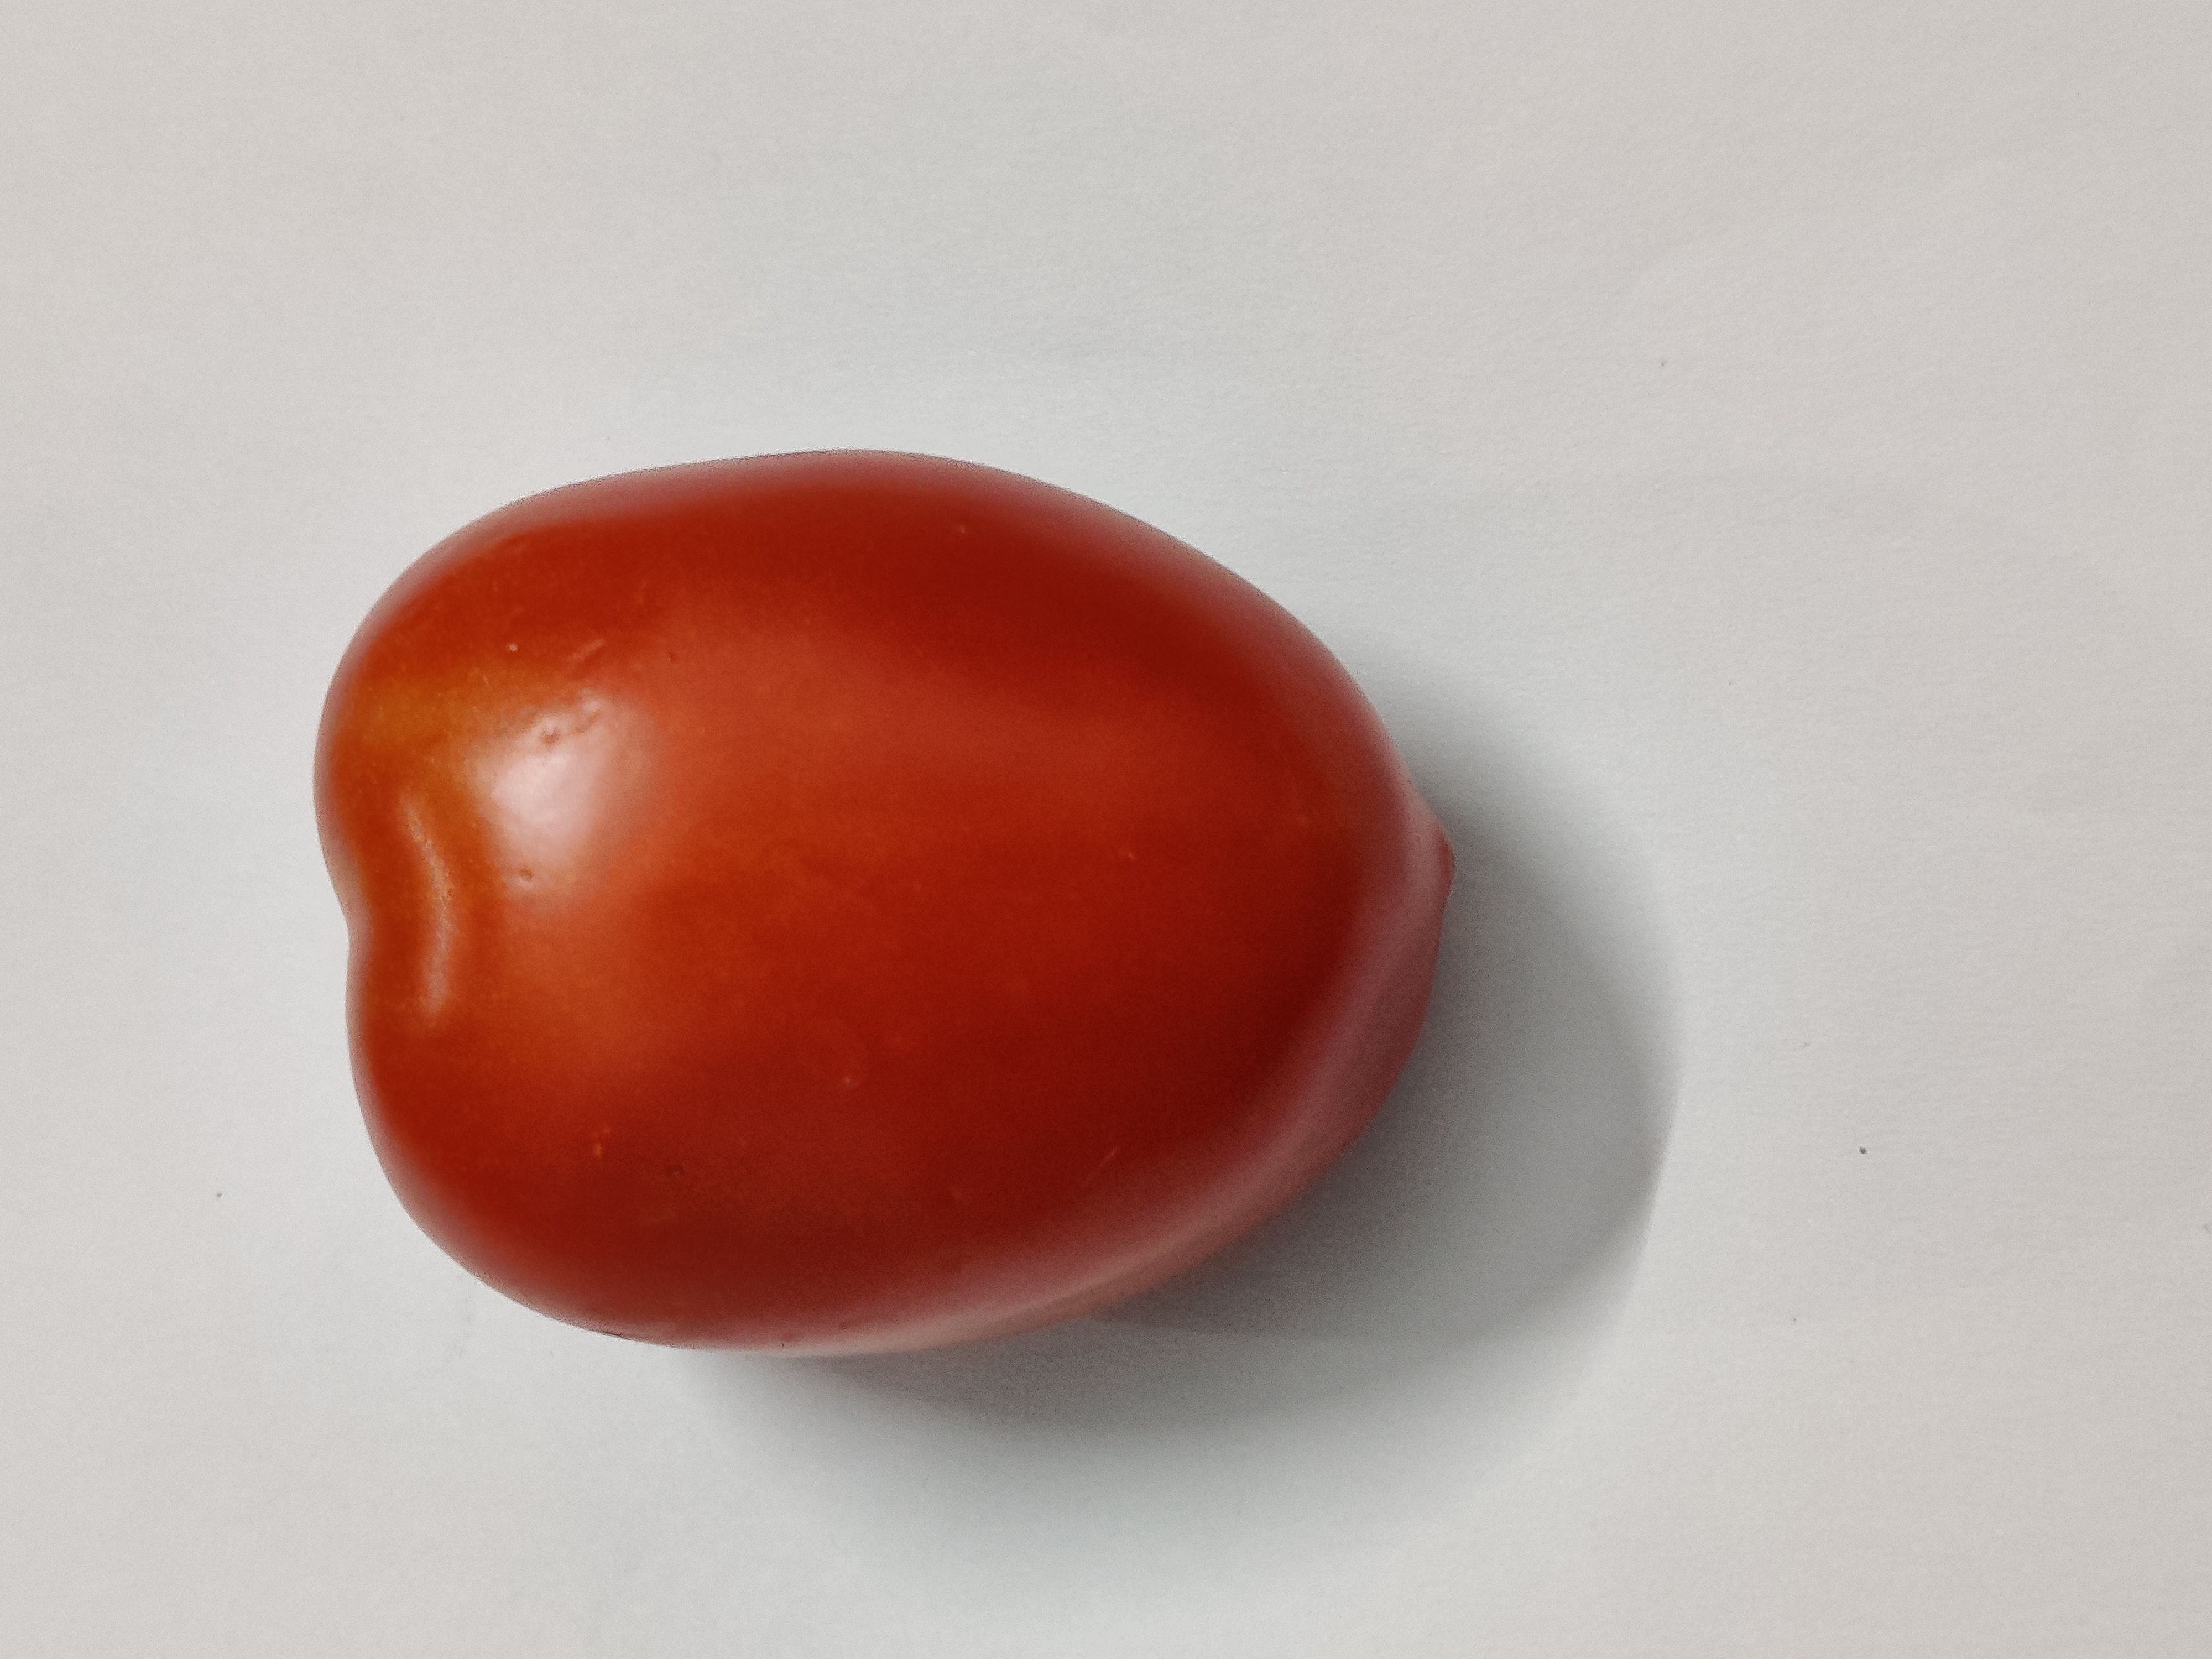
Fruit: tomatoes
Grade: 2nd-grade